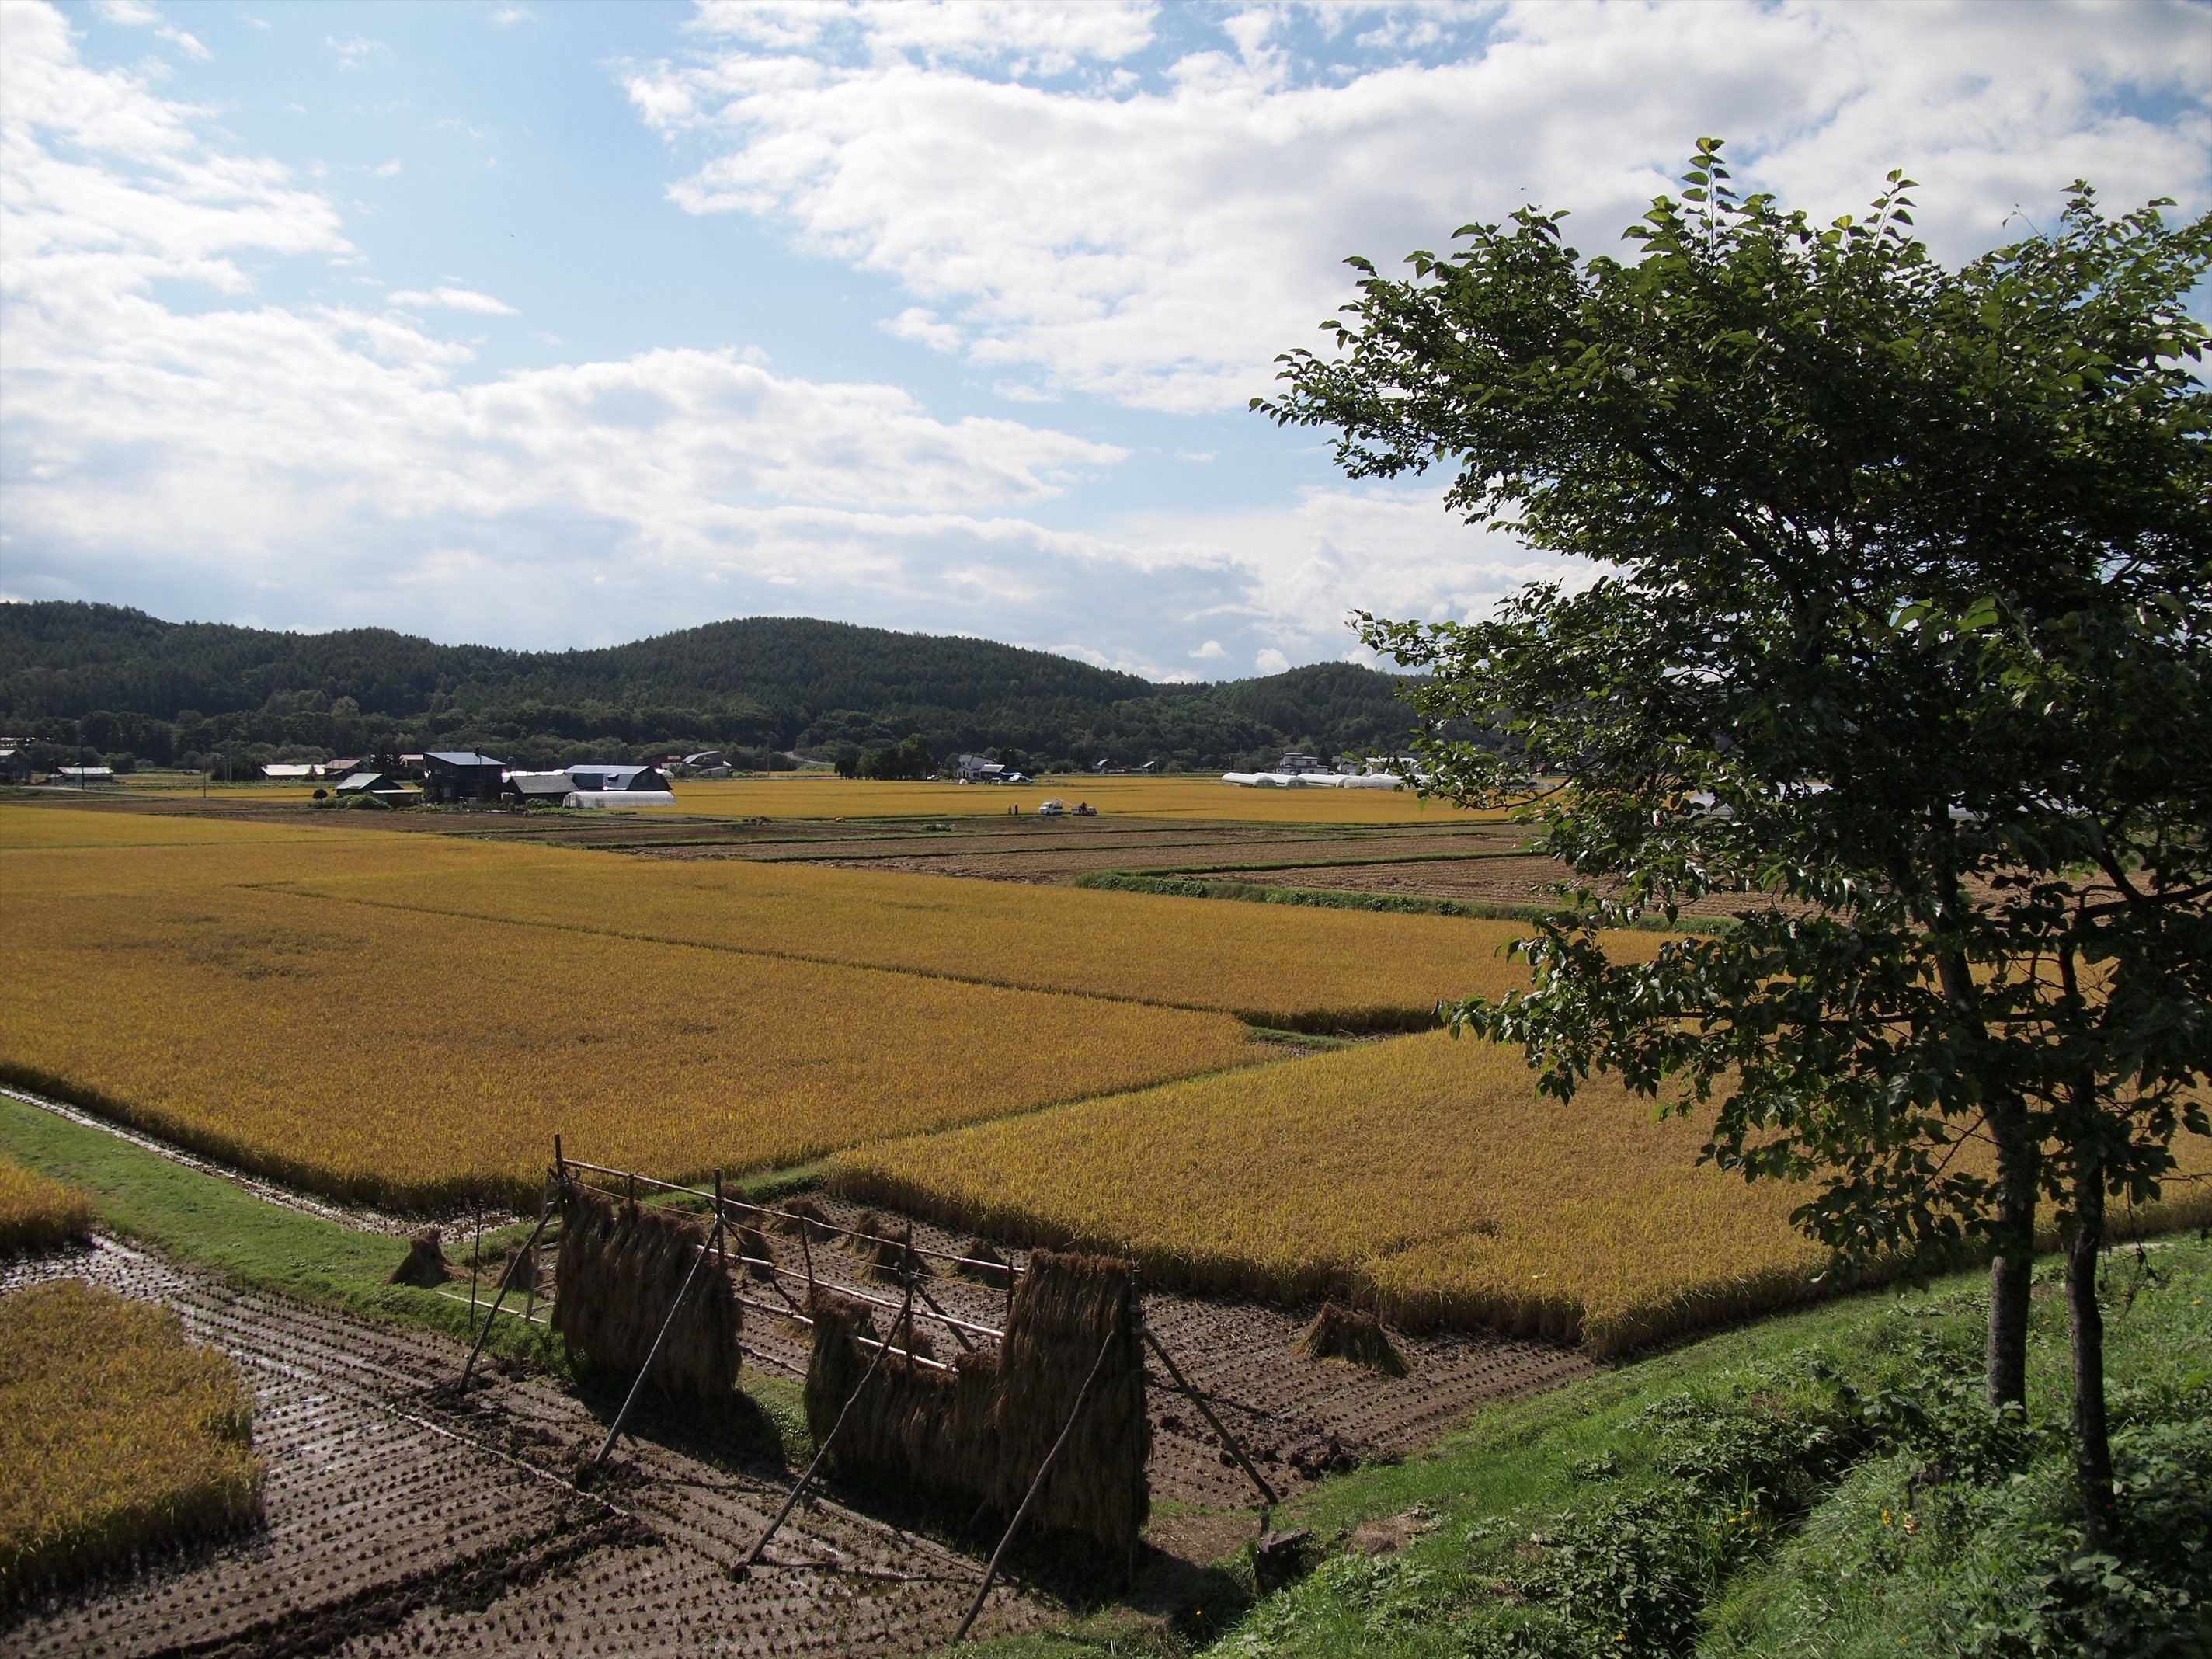
landscape, tree, nature, grass, mountain, field, farm, meadow, grain, prairie, hill, valley, village, harvest, pasture, natural, autumn, soil, agriculture, japan, rice, savanna, plain, blue sky, farmer, grassland, plateau, ecosystem, fall of japan, rural area, ear of rice, yamada's rice fields, geographical feature, woody plant